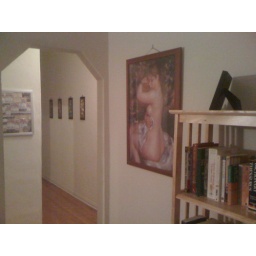
Yes, the girl in the picture is naked, but Renoir painted her - and she has red hair.